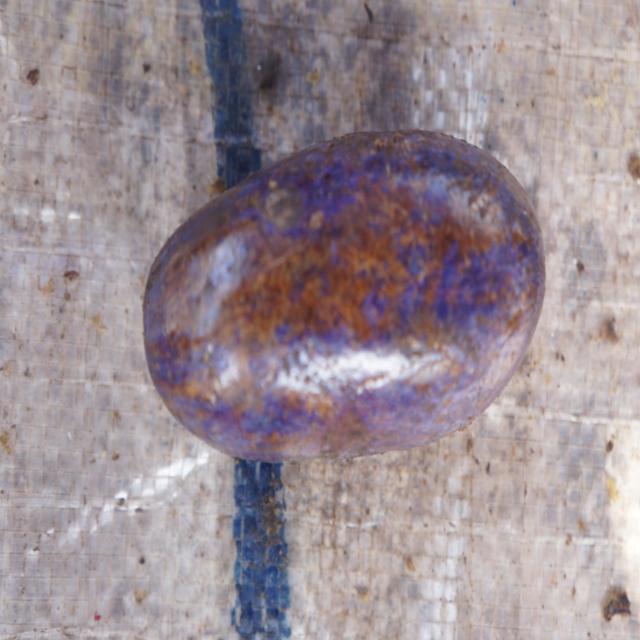
Plum grade: unaffected